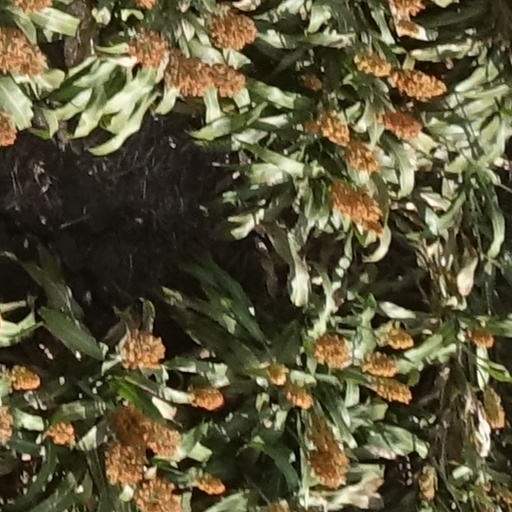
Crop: sorghum